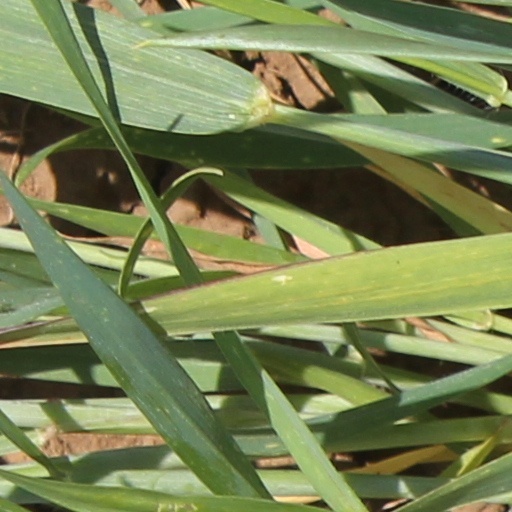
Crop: wheat